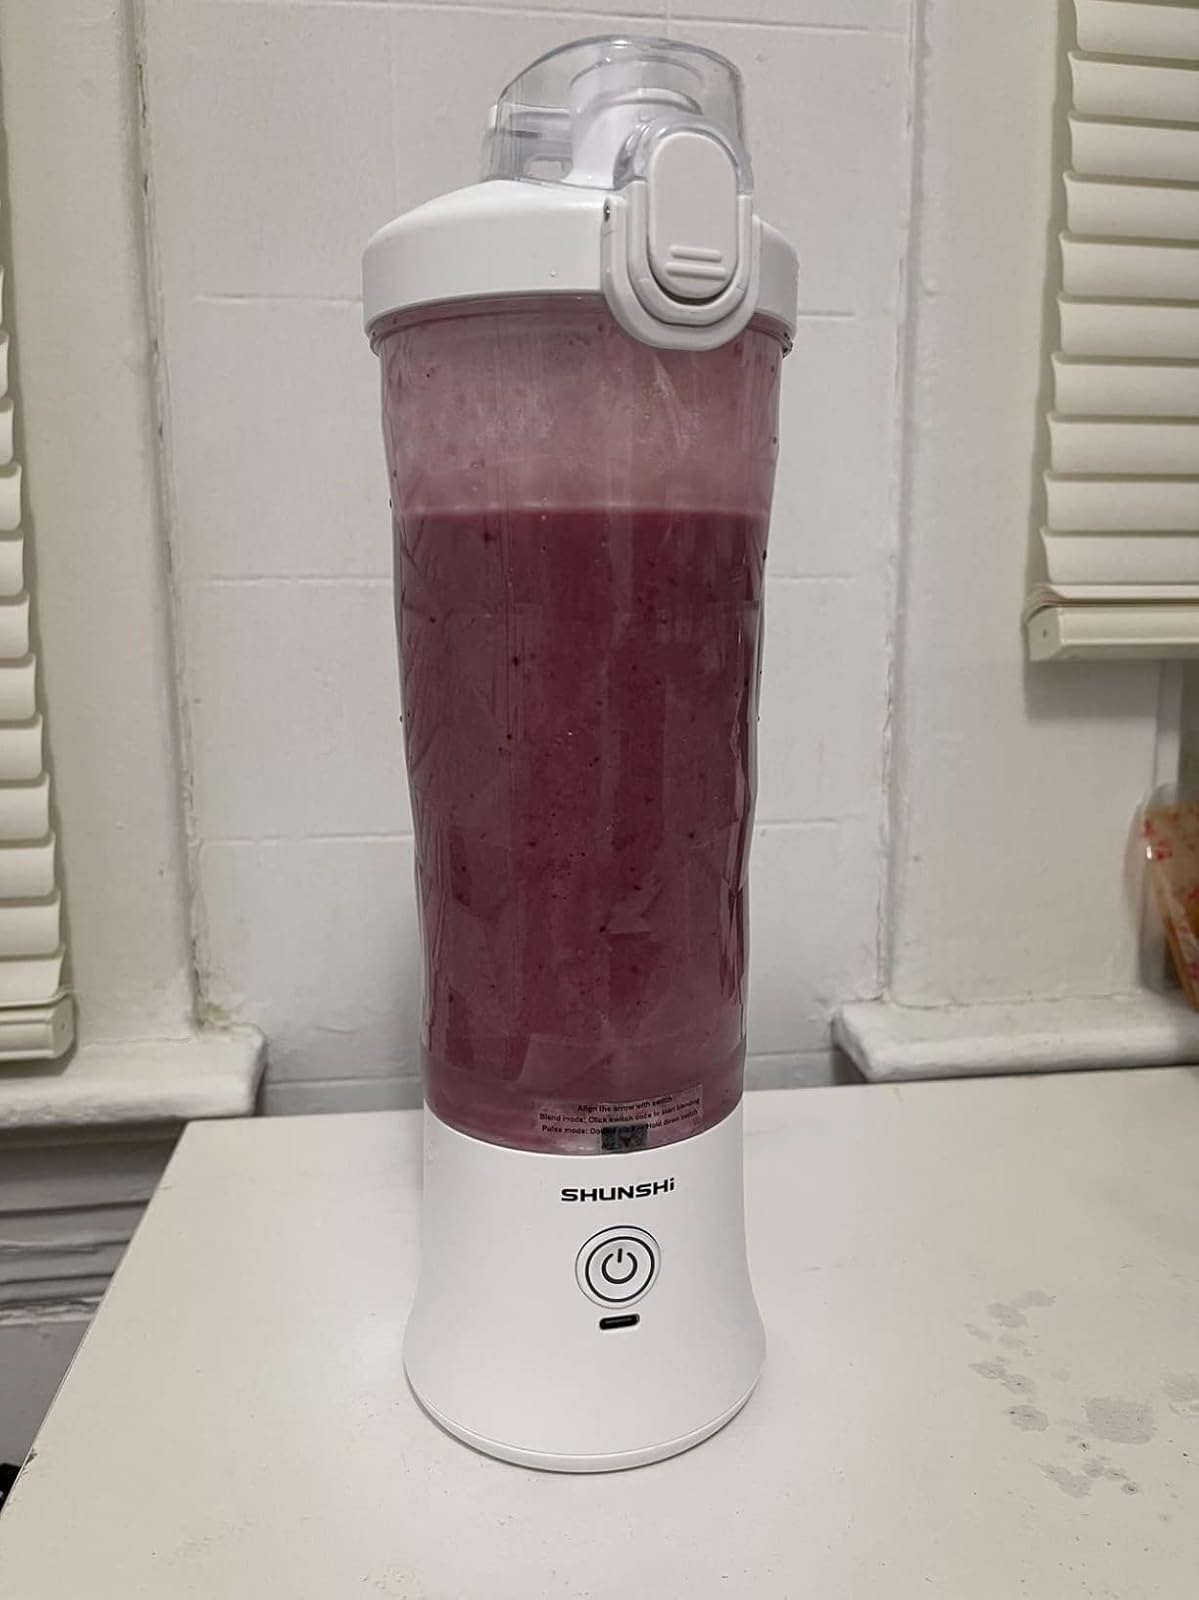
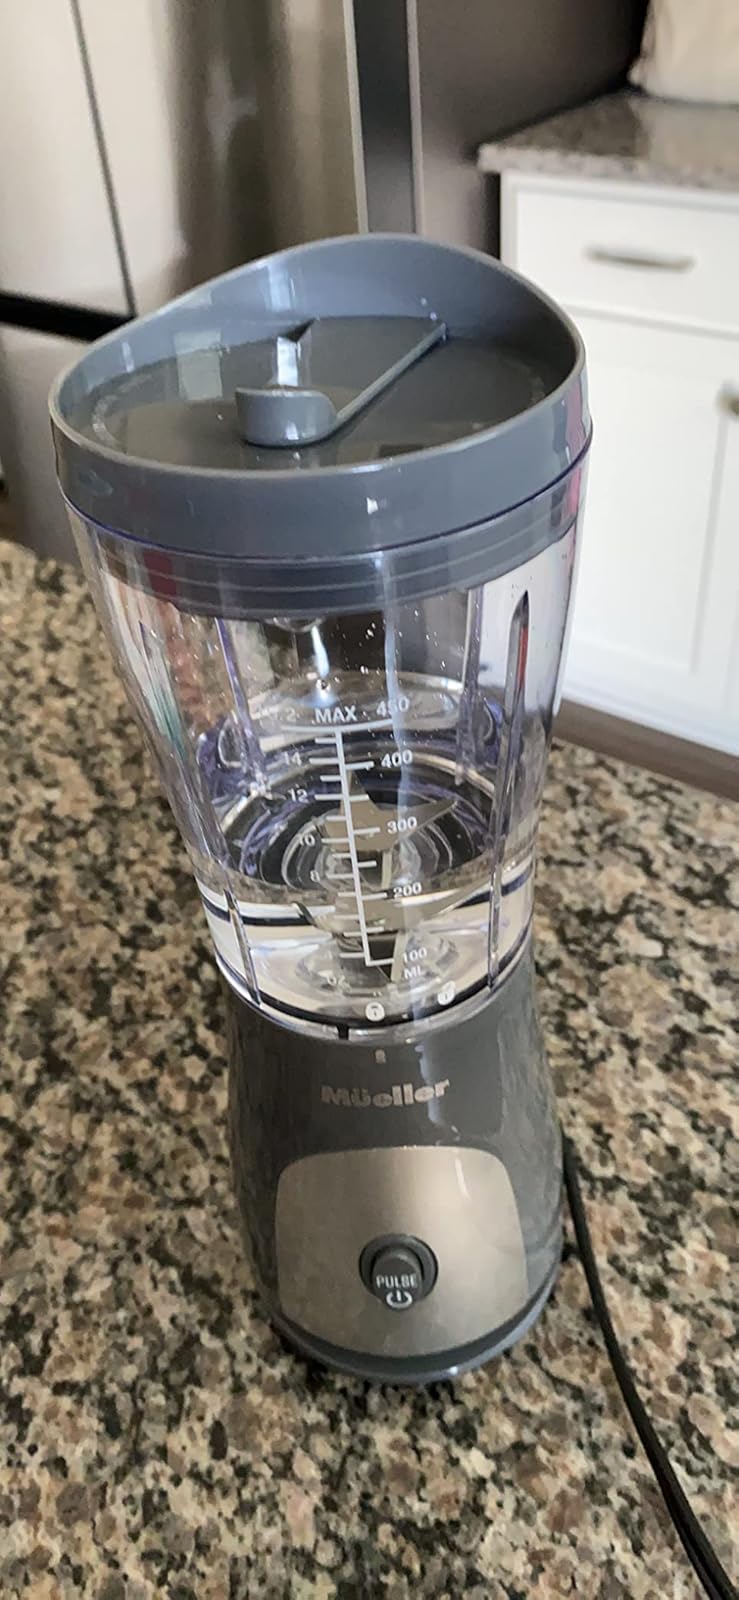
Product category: items_blender
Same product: no